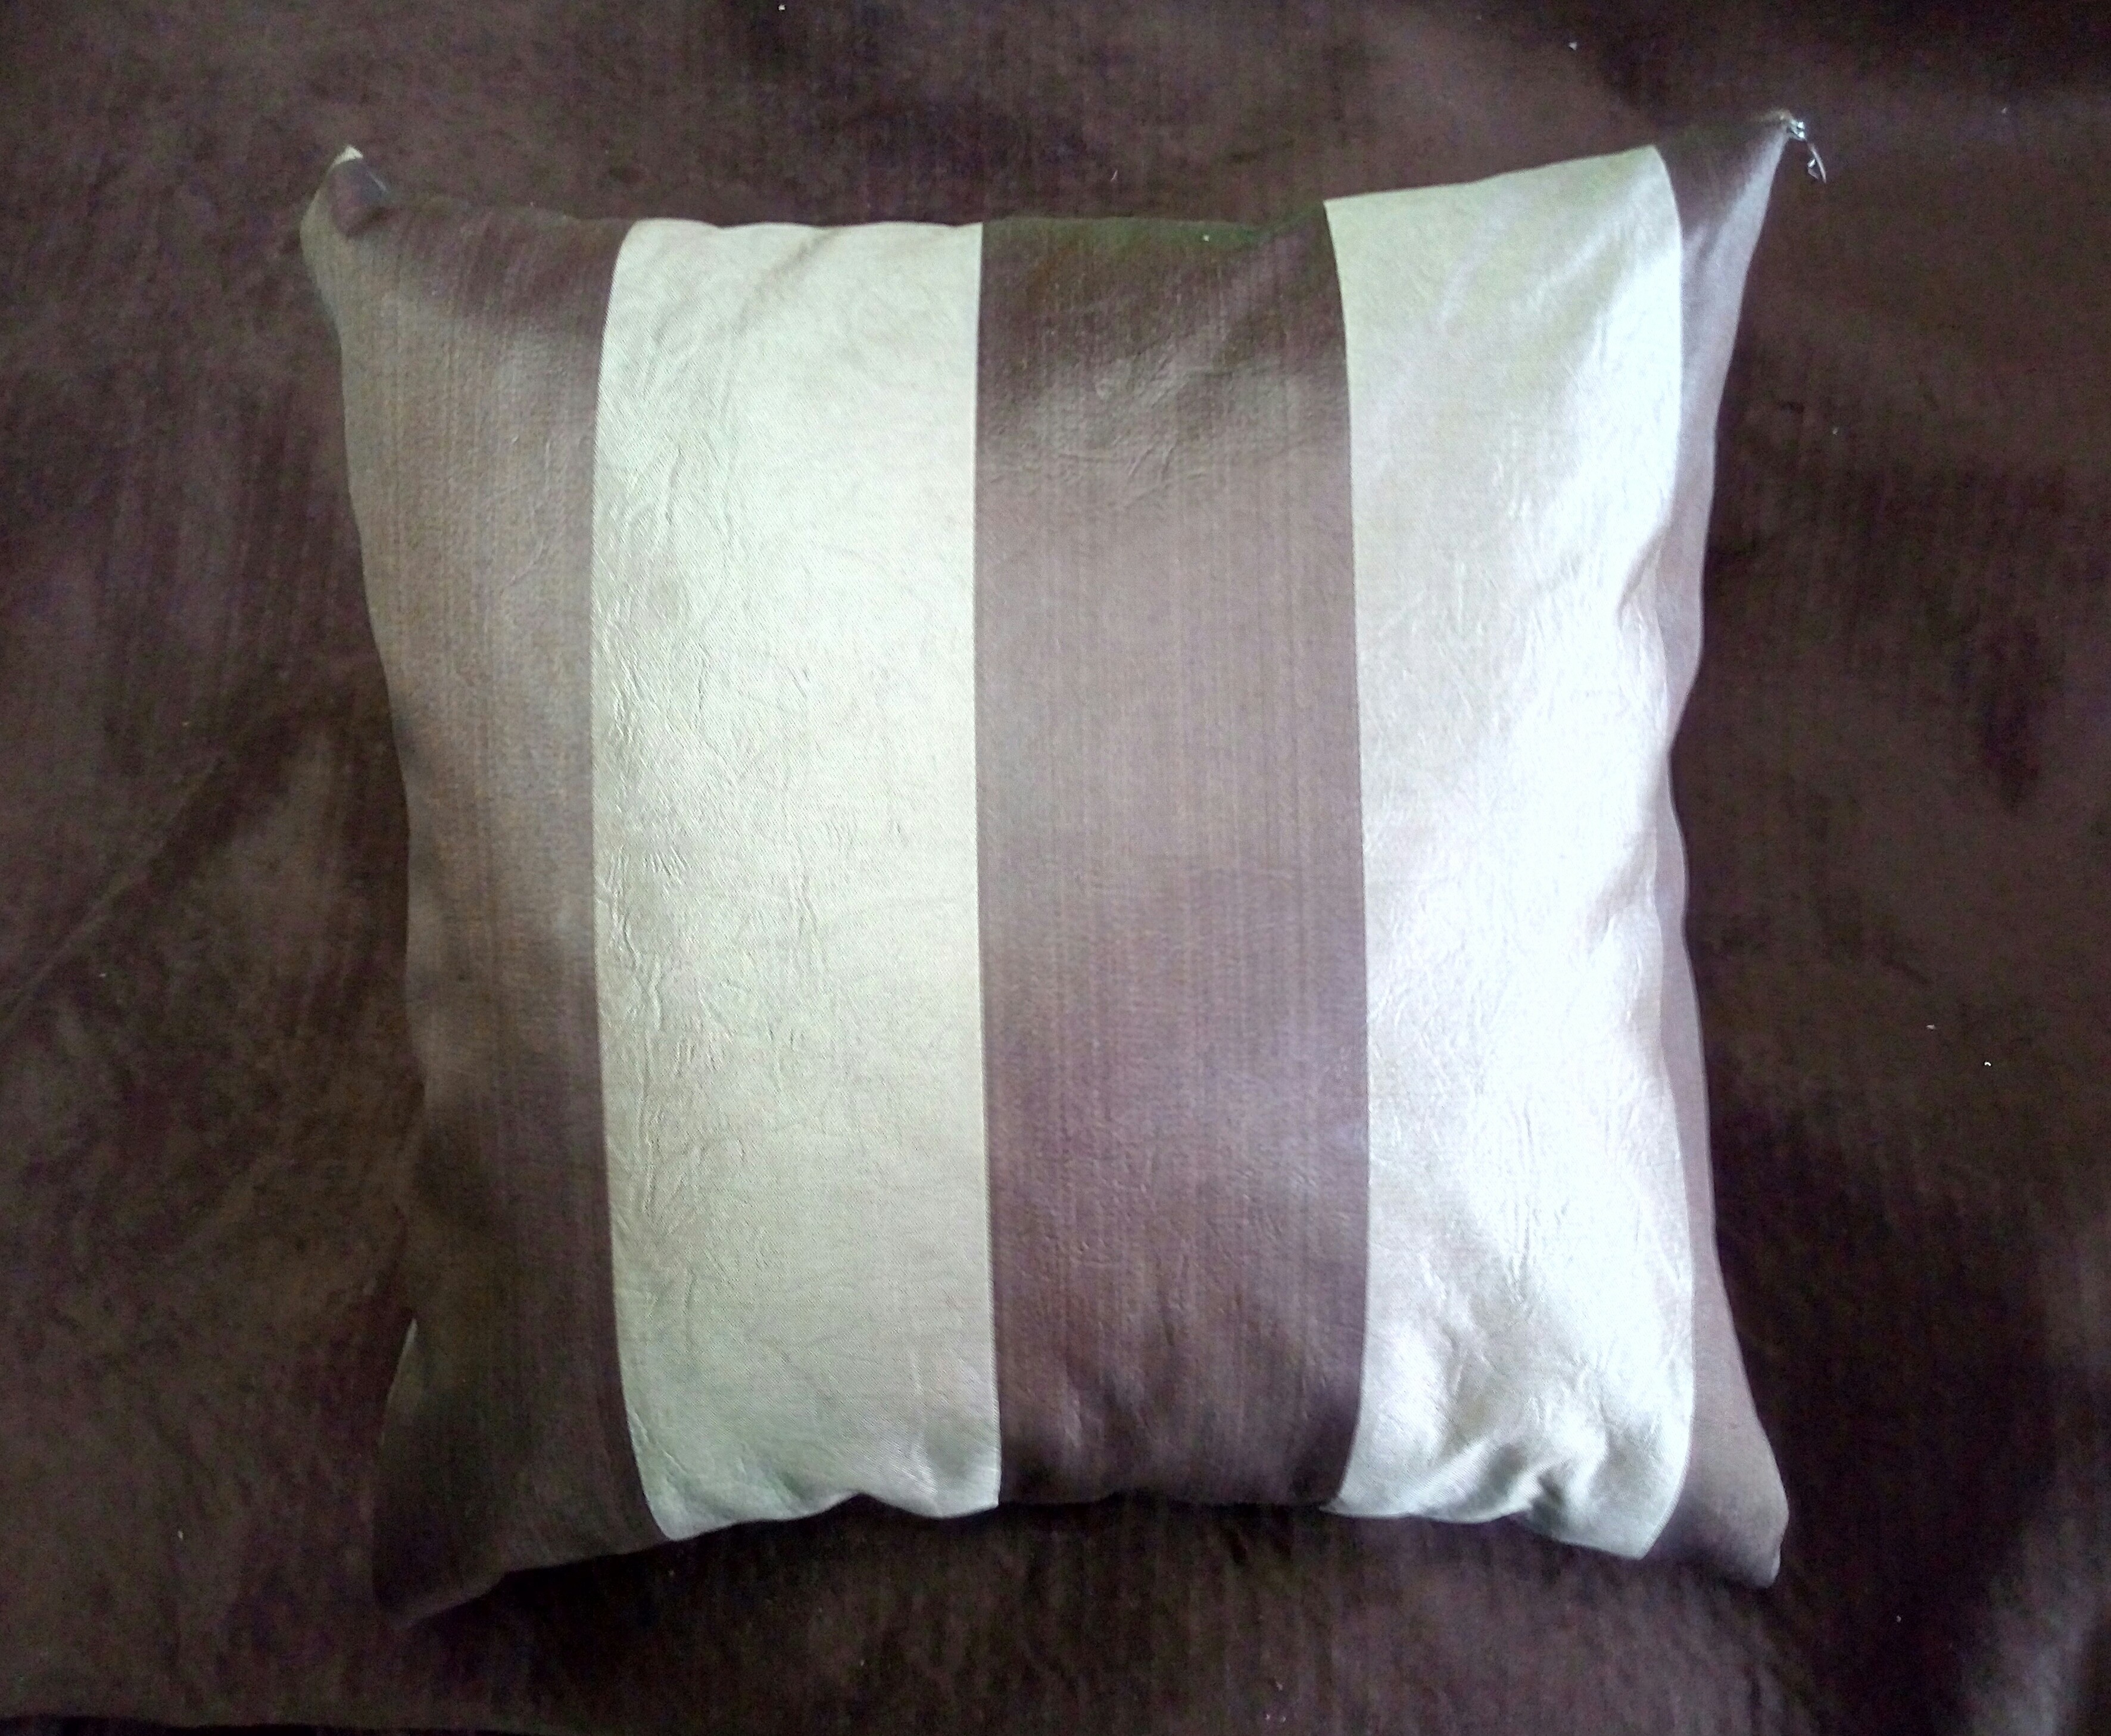
furniture, pillow, material, product, textile